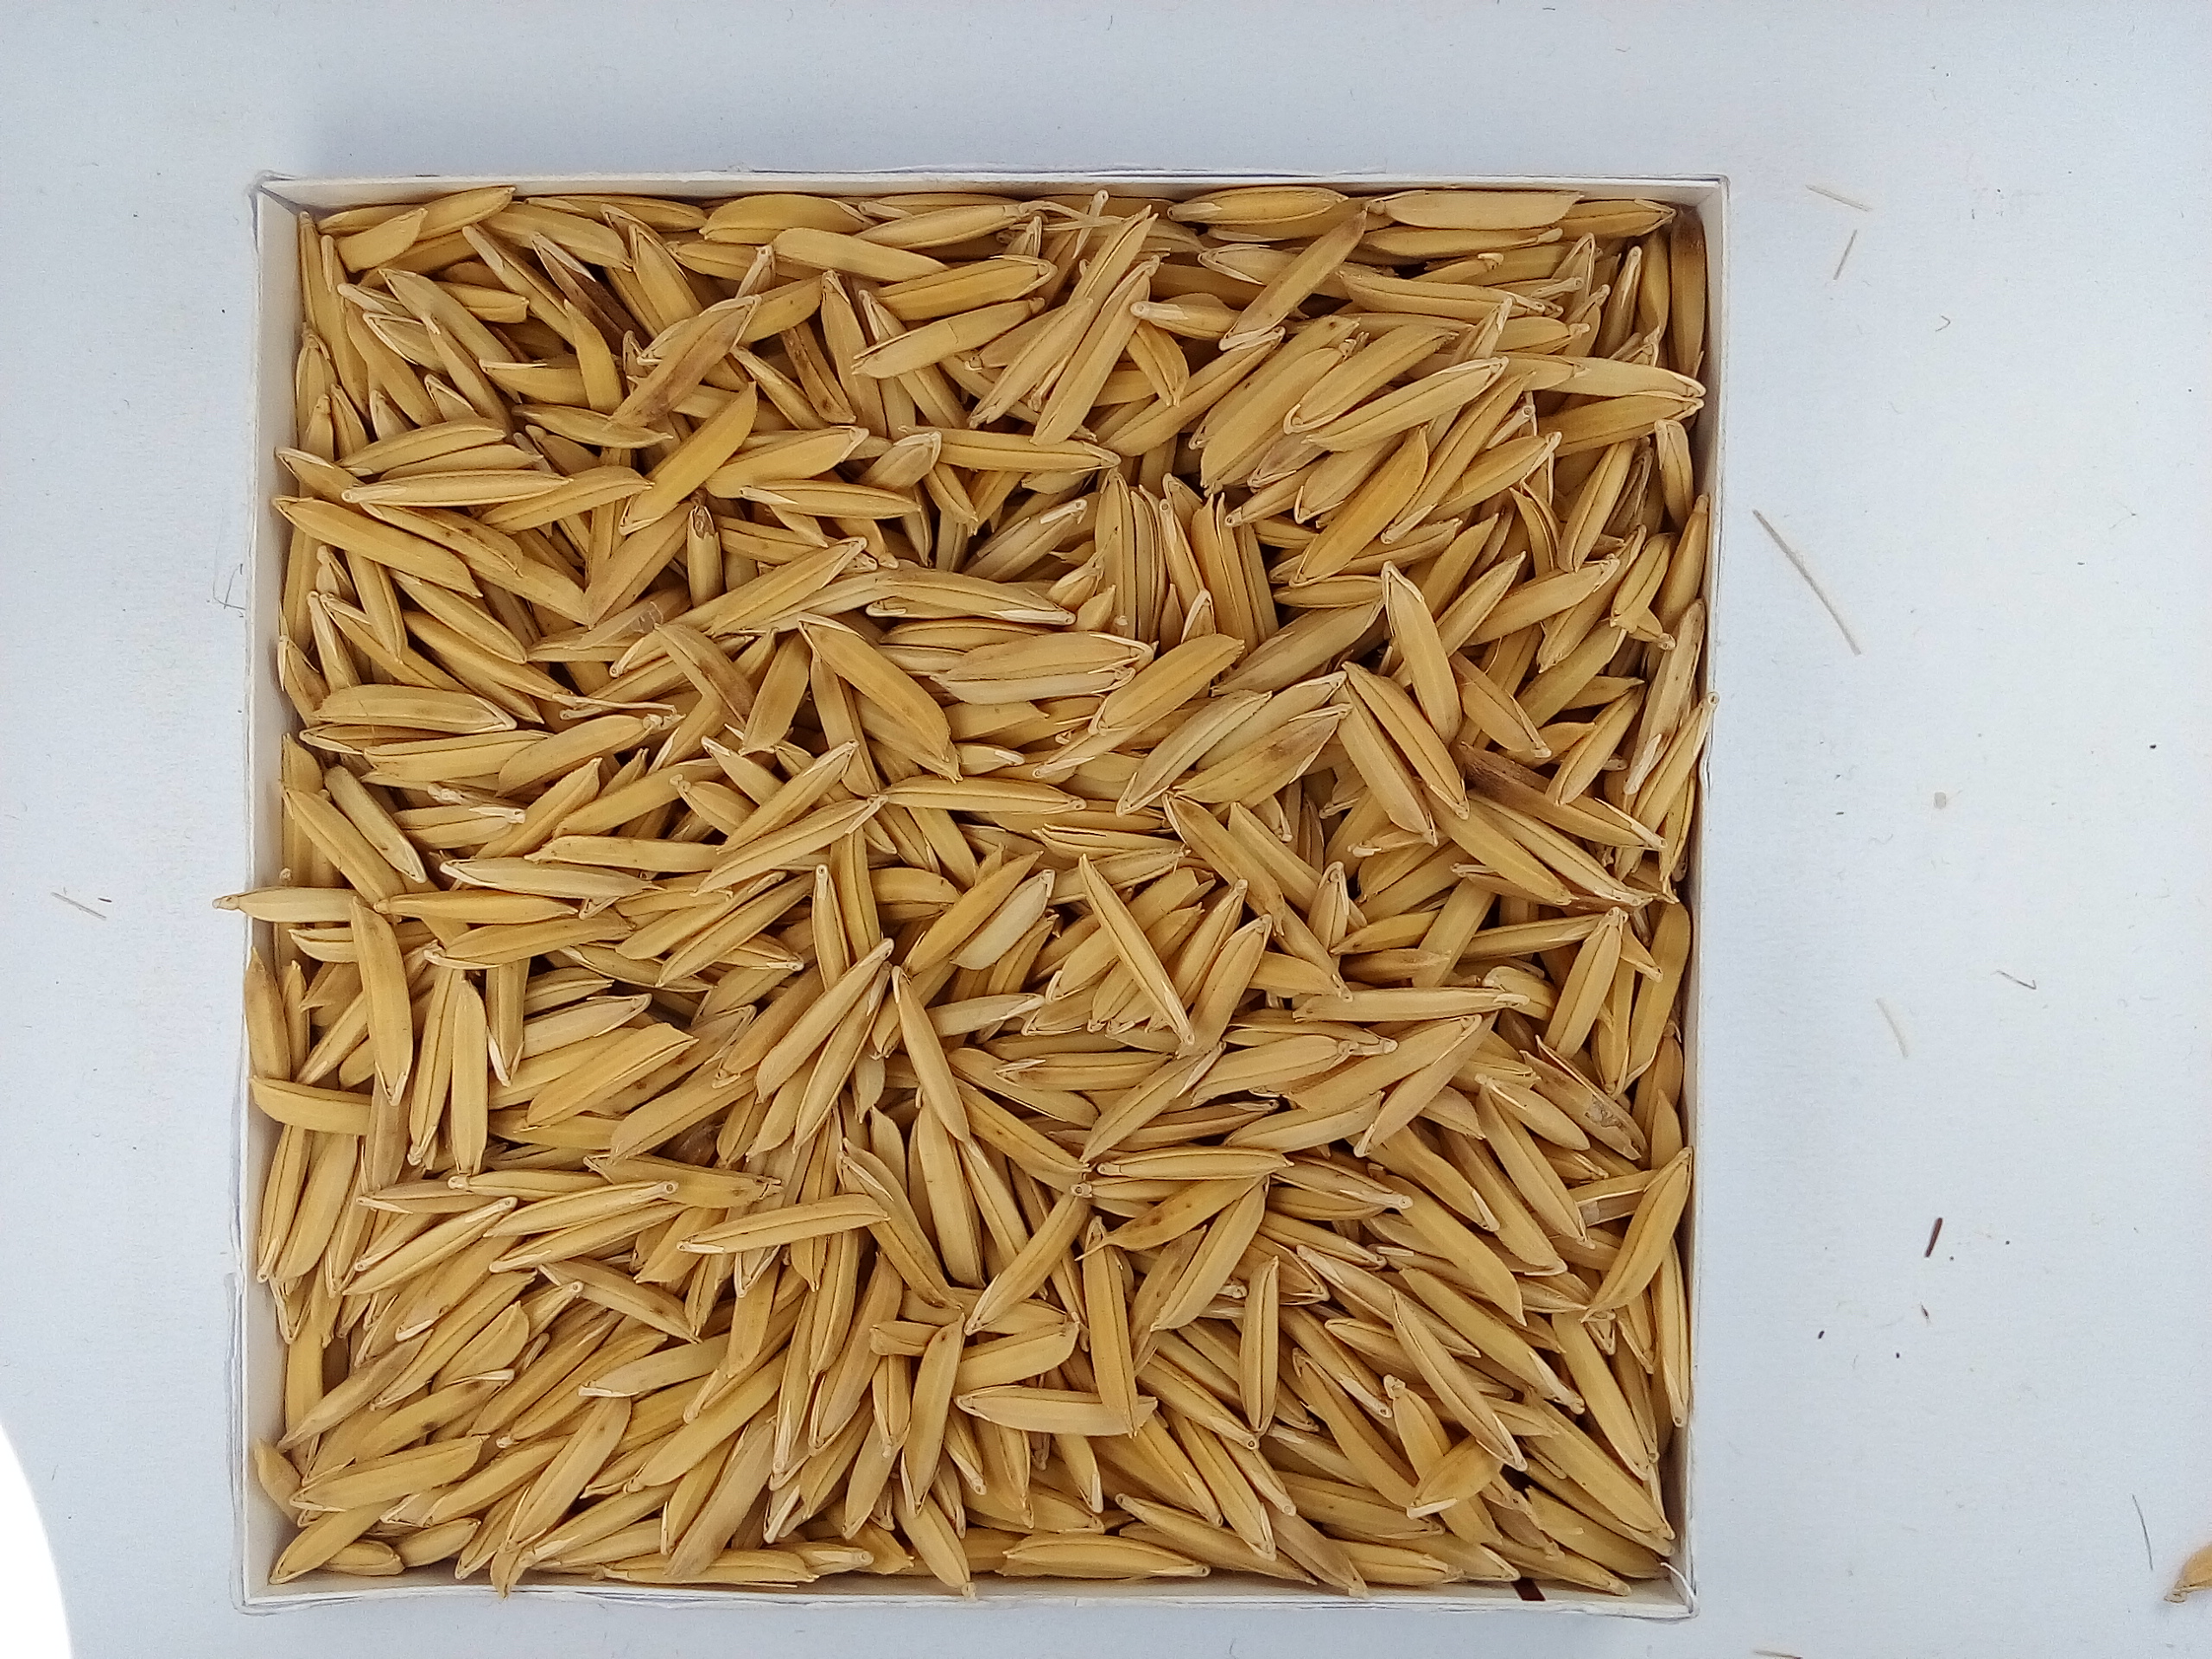
Rice seed variety: Unknown